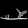
Label: Sandal